Military career of George Washington

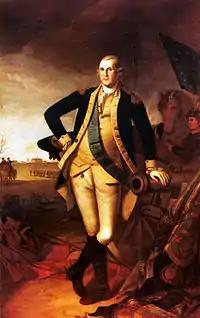
"George Washington at Princeton" by Charles Willson Peale, 1779

In August, the British finally launched their campaign to capture New York City. They first landed on Long Island in force, and flanked Washington's forward positions in the Battle of Long Island. Howe refused to act on a significant tactical advantage that could have resulted in the capture of the remaining Continental troops on Long Island, but he chose instead to besiege their positions. In the face of a siege he seemed certain to lose, Washington then decided to withdraw. In what some historians call one of his greatest military feats, executed a nighttime withdrawal from Long Island across the East River to Manhattan to save those troops.